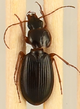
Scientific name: Synuchus impunctatus
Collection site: Bartlett Experimental Forest NEON (BART), plot BART_081